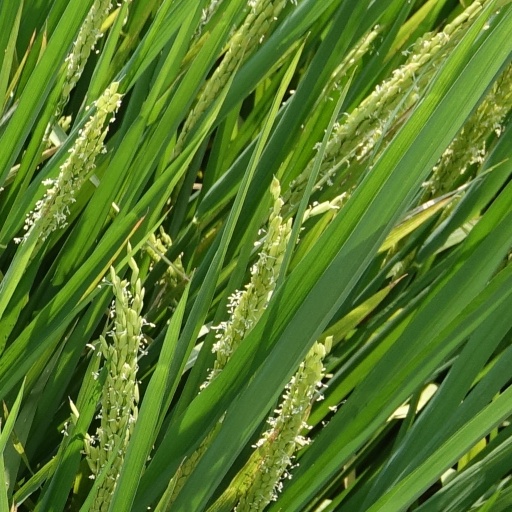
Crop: rice